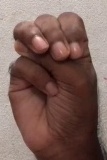
ASL sign: M